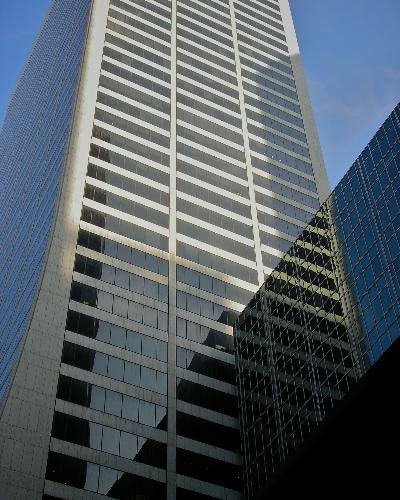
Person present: No